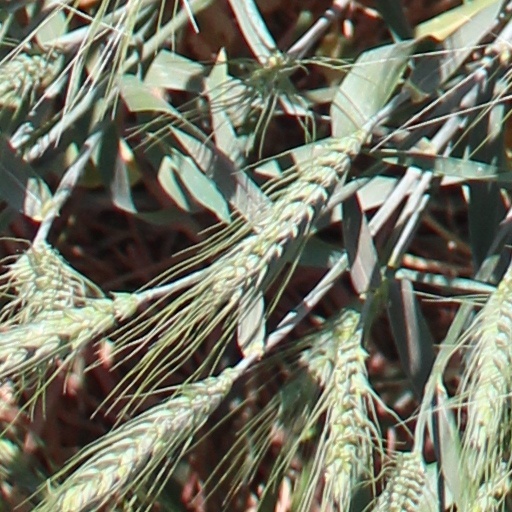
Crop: wheat